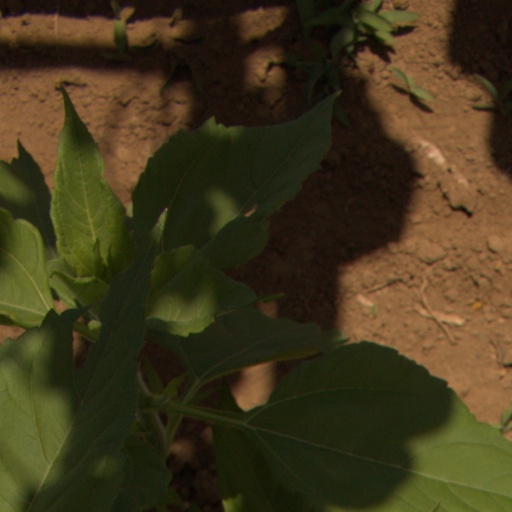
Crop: Jerusalem artichoke